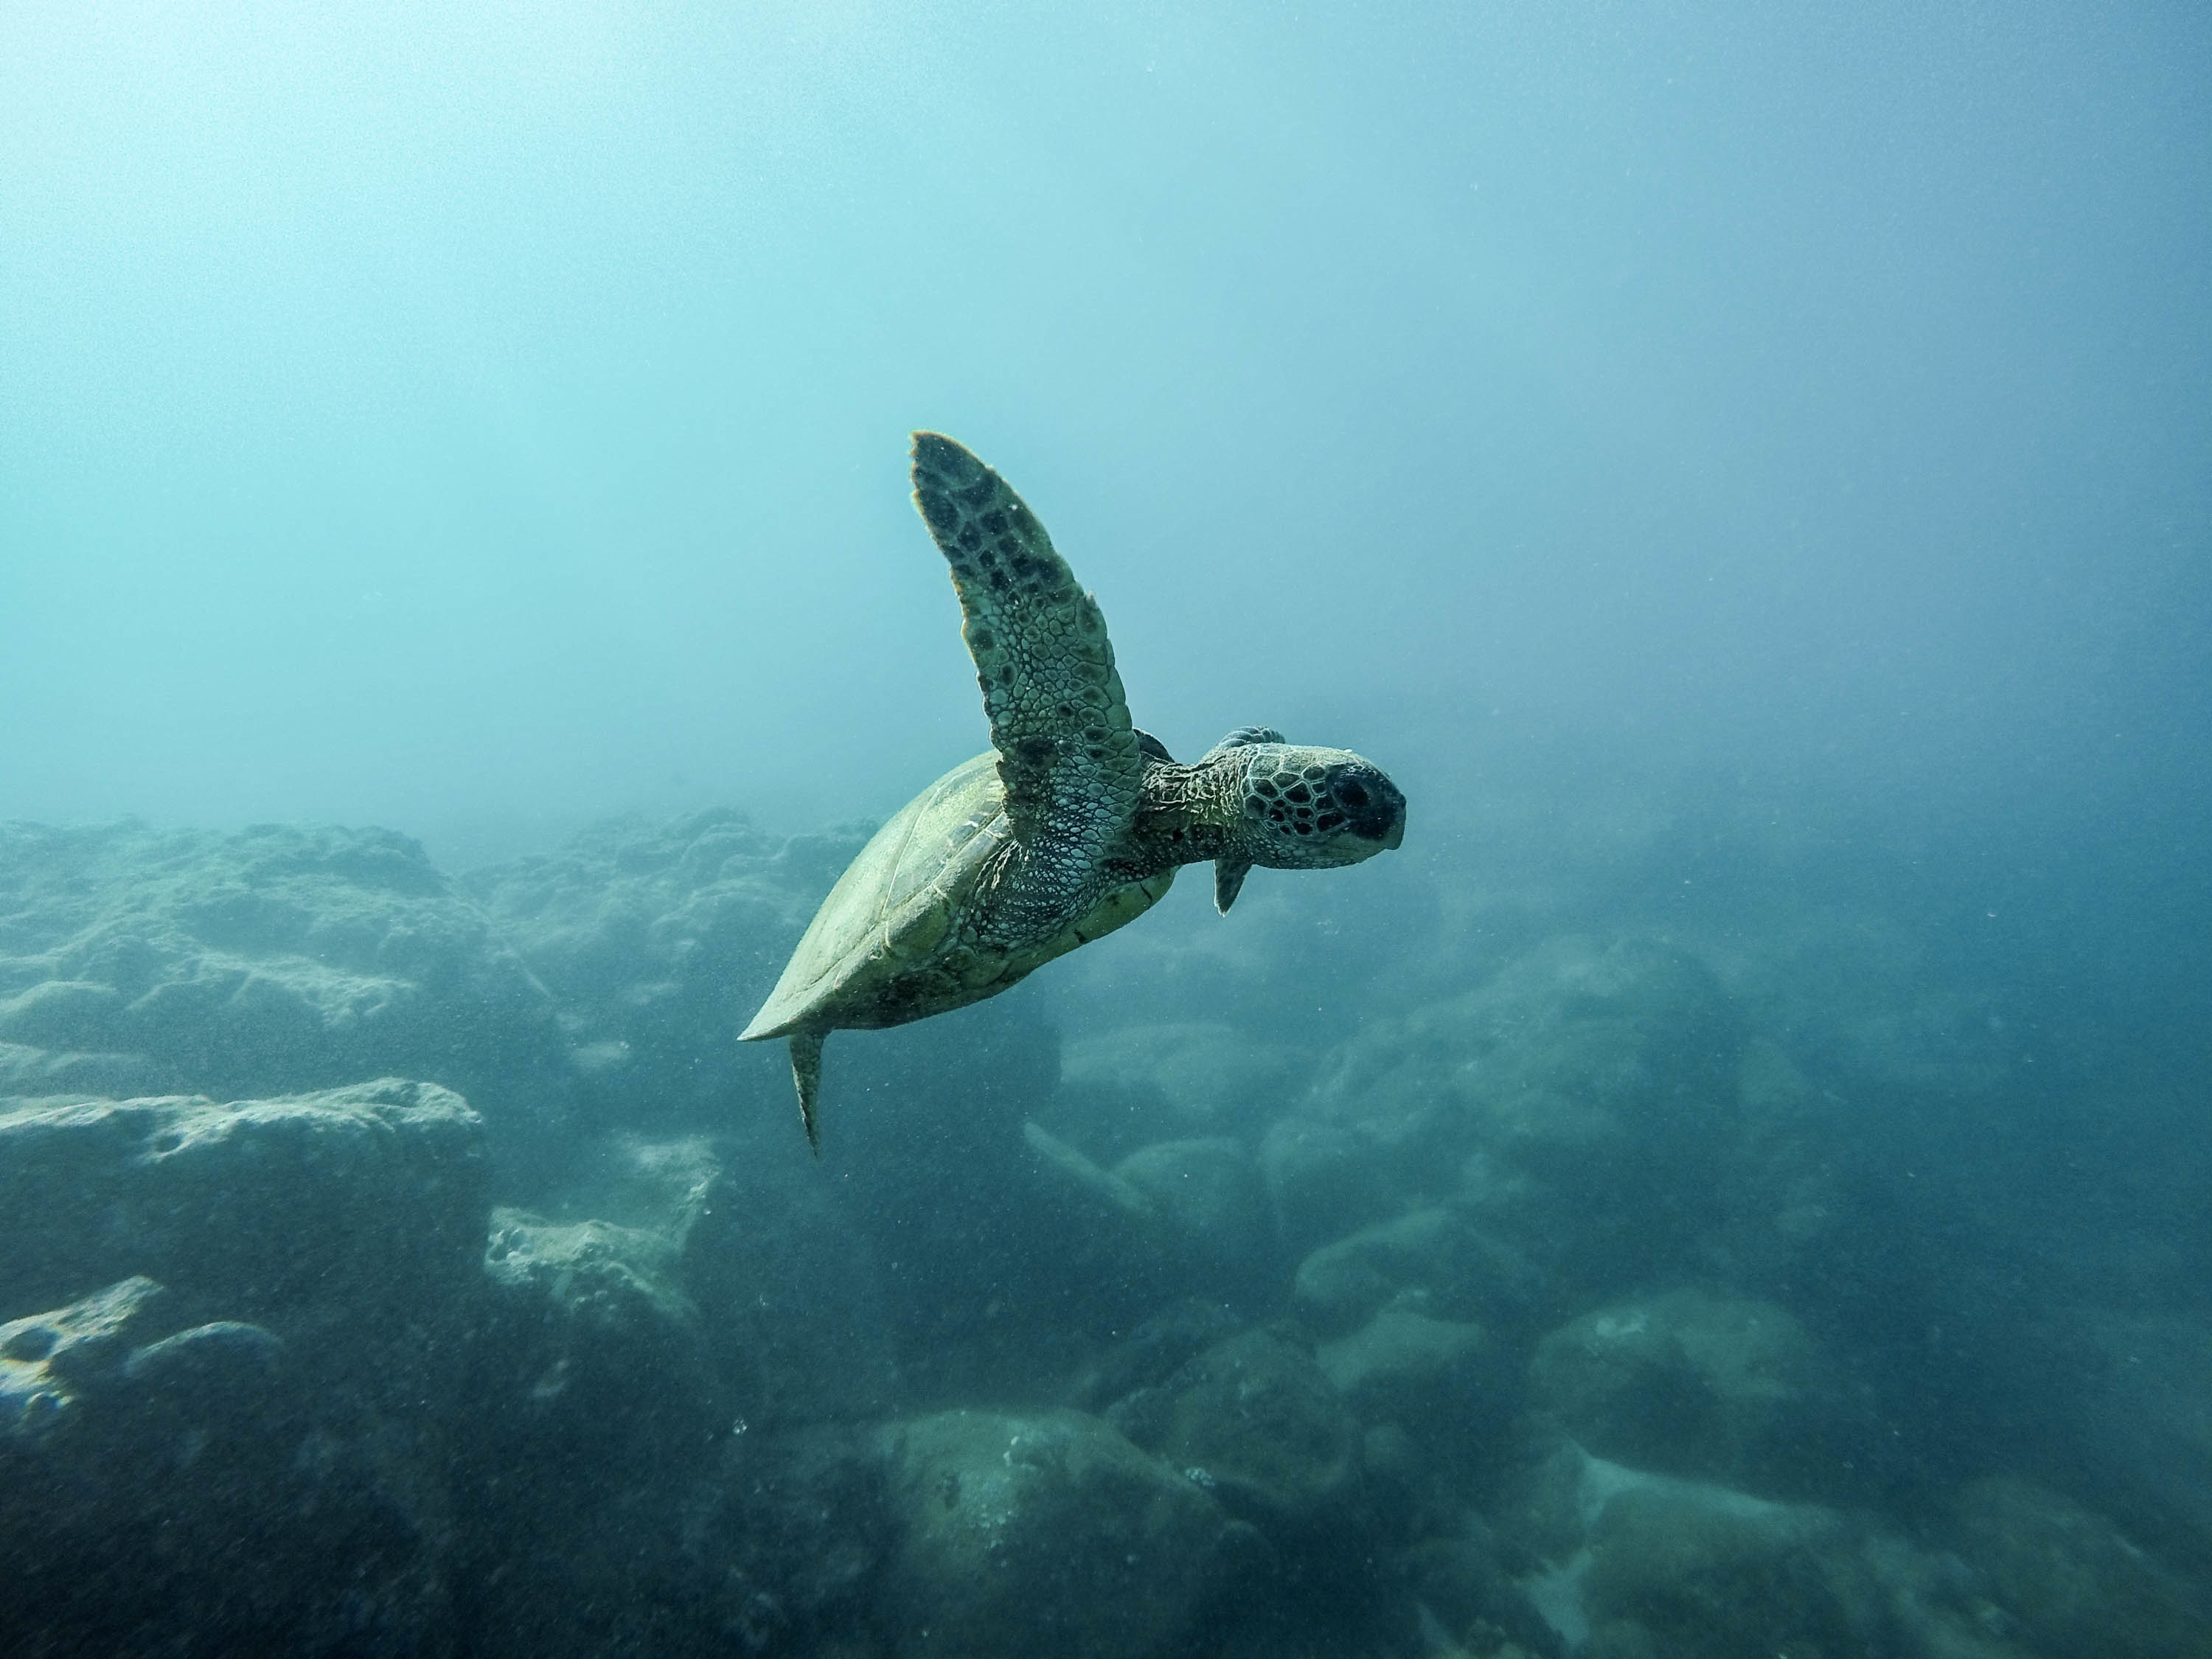
sea, ocean, underwater, biology, turtle, sea turtle, reptile, loggerhead, marine biology